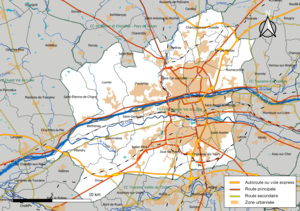
Carte de l'intercommunalité Tours Métropole Val de Loire, département d'Indre-et-Loire, France. Composition au 1er janvier 2019.
Tours Métropole Val de Loire est une métropole française, située dans le département d'Indre-et-Loire et la région Centre-Val de Loire. Le siège de la métropole se situe à Tours dans le quartier des Deux-Lions.